Coreen Mary Spellman

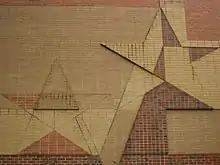
Spellman mural (1956) on the Arts and Sciences building of Texas Woman's University

In 1956, Texas Women's University selected Spellman to design one of two murals for the new Arts and Sciences building on campus. Her design featured several different kinds of bricks integrated into the surface of the wall, resulting in blocks of color that protrude or recede from the wall. Many point out the similarities between this mural and many of Spellman's other works, and some have suggested the star motifs are an intentional nod to her love of Texas.